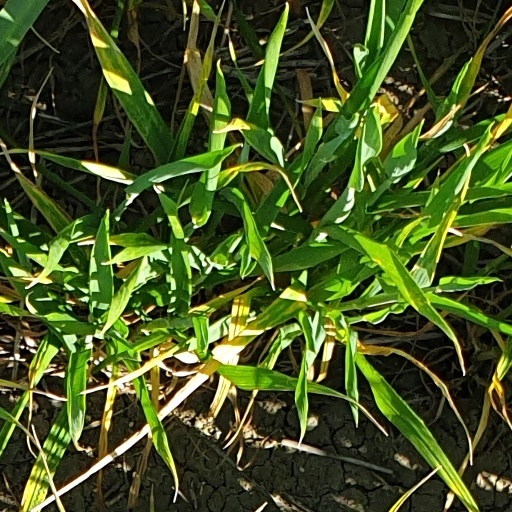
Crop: wheat